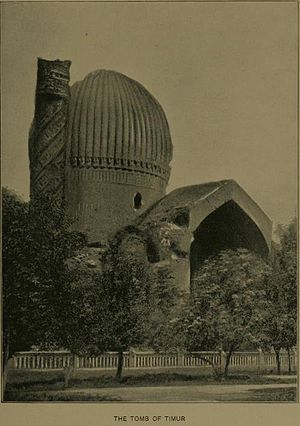
Timur Lenk
Timur Lenks grav
Timur Lenk var en krigsherre, der levede i Centralasien og blev grundlægger af det timuridiske dynasti, der bestod i henved fem hundrede år. Han samlede et meget stort område. Kulturen kom til at blomstre i store dele af Centralasien, men i forbindelse med sine erobringer har han ry for at være en grusom tyran. Historikere anslår, at hans felttog kostede 17 millioner livet.